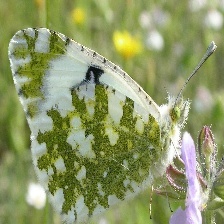
Species: EASTERN DAPPLE WHITE
Butterfly family (ImageNet category): cabbage_butterfly